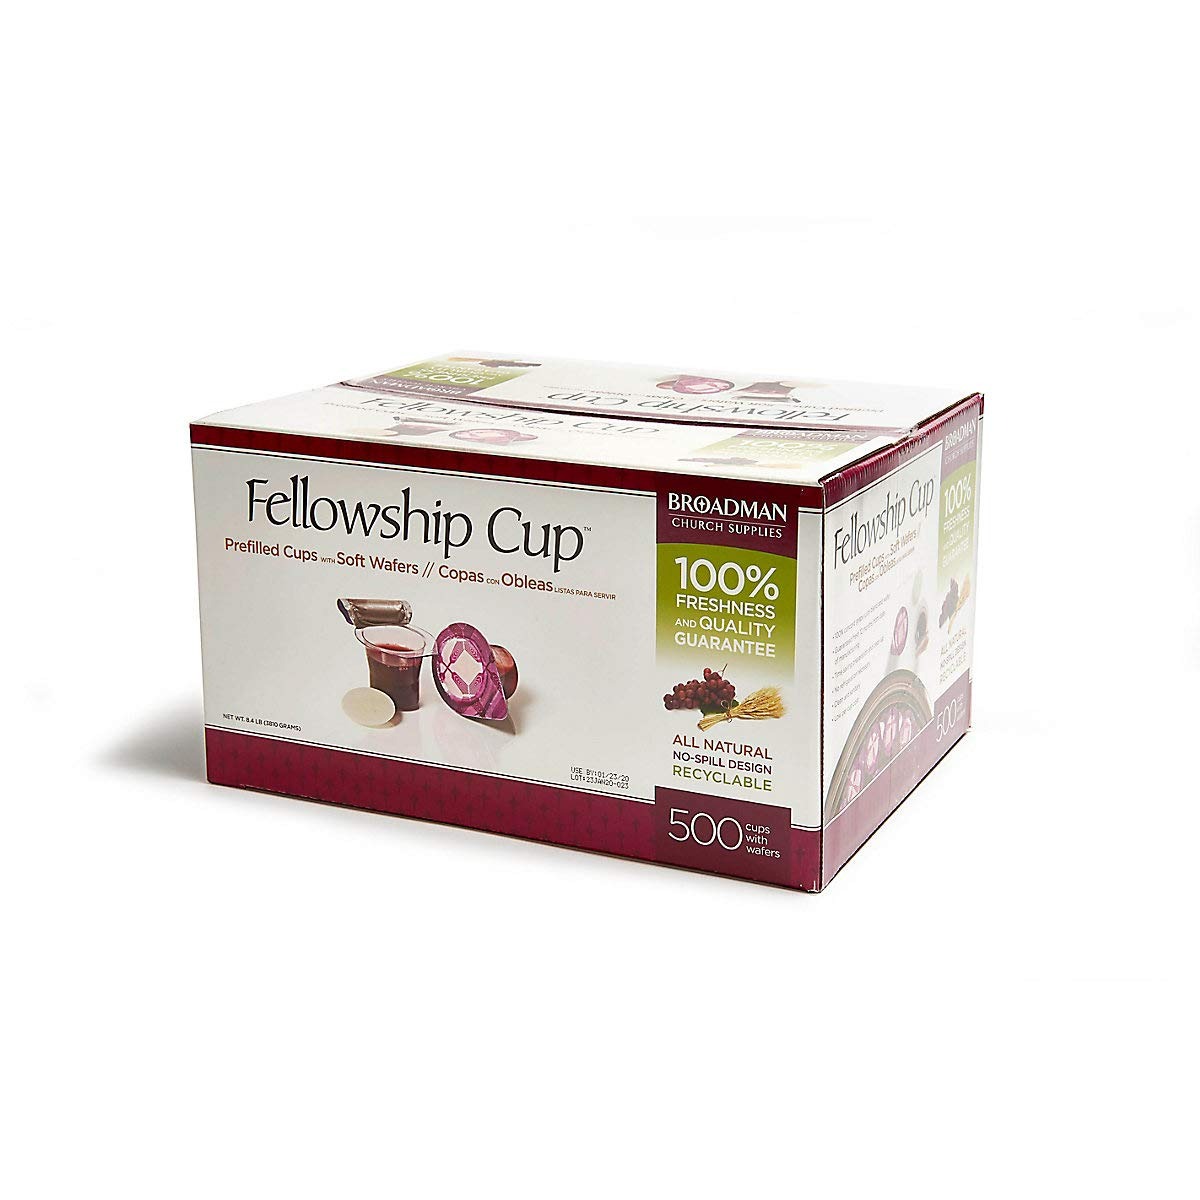
Item Name: Broadman Church Supplies Pre-filled Communion Fellowship Cup, Juice and Wafer Set, 500 Count
Bullet Point 1: The Fellowship Cup is a prefilled communion cup which contains 100% Concord Grape Juice Blend and Unleavened Wafer
Bullet Point 2: Prefilled Ready to Serve communion cup with juice and wafer
Bullet Point 3: No Refrigeration Needed
Bullet Point 4: Easy Access to Elements
Bullet Point 5: "One Pass" Serving - Designed to perfectly fit in communion trays
Bullet Point 6: The Fellowship Cup is guaranteed to be fresh if used by date stamped on the box
Product Description: New & Improved juice Contains 500 individual serving cupsFEATURES:? The Fellowship Cup? contains 100% Grape Juice and Unleavened Wafer? Ready to Serve? No Refrigeration Needed? Easy Access to Elements? ?One Pass? ServingReady to serve, pre-filled communion cup that contains 100% grape juice and an unleavened wafer. The top seal provides easy access to the wafer. Once the wafer is consumed the second seal reveals the juice. Fits into standard communion cup trays and no refrigeration is needed.
Value: 1000.0
Unit: Count

Price: 99.99